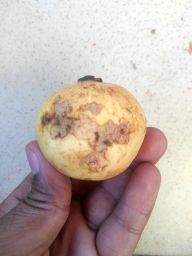
Fruit: Guava
Quality: Bad